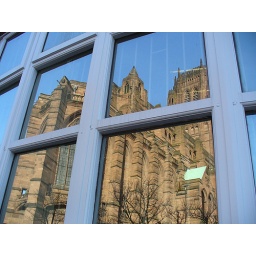
Reflection in office windows